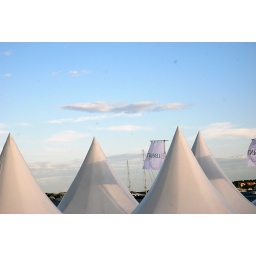
always blue and white, the colors i like. taken in the cannes international boat show in 2008